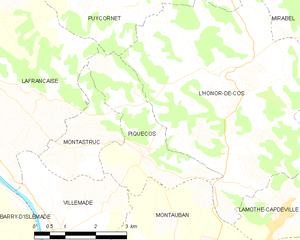
Carte des communes françaises Piquecos